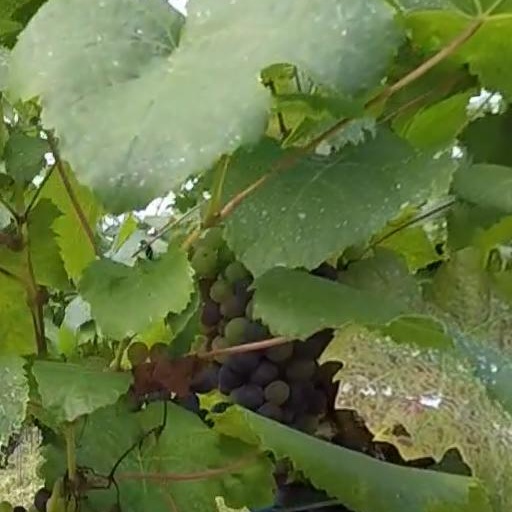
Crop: grape